Volodymyr Kubijovyč

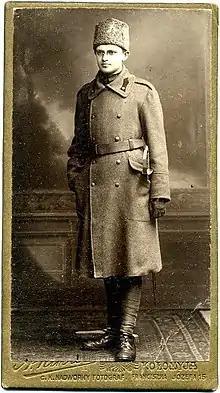
Volodymyr Kubijovyč in the uniform of an artillery officer of the Ukrainian Galician Army, 1918

Kubijovyč was born in 1900 in Nowy Sącz; his father Mykhailo was a Greek-Catholic of Ukrainian descent, while his mother was Maria Dobrowolska, a Catholic of Polish extraction. He was baptized into the Ukrainian Greek Catholic Church and, as he stated, became automatically Ruthenian but grew up in mix Polish-Ukrainian surroundings and spoke both Ukrainian and Polish. At age 13, he read Mykhailo Hrushevsky's multi-volume "History of Ukraine-Rusʹ". Between the ages of 15 and 18, Kubijovyč studied cartography, he also read books by Henryk Sienkiewicz in Polish and other works in German. In 1918, Kubijovyč enrolled on a doctoral programme at the Jagiellonian University in Kraków, but World War I and his enlistment into the Ukrainian Galician Army interrupted his education. He returned home on sick leave with Typhus before the end of the Polish-Ukrainian war and, in 1919, resumed his studies at the Jagiellonian University in Kraków. In 1923, Kubijovyč concluded his doctorate about the anthropological geography of the Gorgany range of the eastern Carpathian Mountains. In 1928 successfully defended his habilitation on population displacement of peoples in the European part of the Soviet Union. In 1932, he became a member of the Shevchenko Scientific Society in Lwów (today Lviv). During the years 1928 to 1939, Kubijovyč taught at Jagiellonian University as an associated professor, collaborated with various academic institution, and was a teacher in Kraków high schools. In recognition of his work, Kubijovyč obtained a financial scholarship from the Polish Ministry of Religious Affairs and Public Education for his journey to Czechoslovakia and Romania. He also received time off from his university duties.